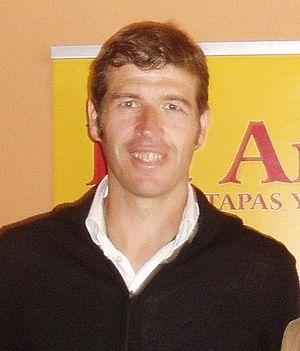
Enrique Fernández Romero est un footballeur espagnol né le 23 juin 1971 à Jerez de la Frontera. Il évoluait au poste d'arrière gauche mais pouvait aussi jouer en tant que stoppeur.